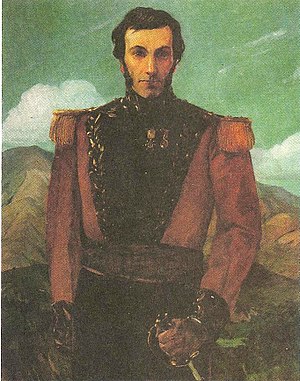
Venezuelas præsidenter / Præsidenterne og deres rækkefølge / Venezuelas præsidenter
Venezuelas præsident er både statsoverhoved og regeringschef i Venezuela. Den nuværende præsidentperiode er på seks år med en forfatningsmæssigt fastsat mulighed for at afholde nyvalg på et hvilket som helst tidspunkt i løbet af periodens sidste tre år. Den 15. februar 2009 afskaffedes en tidligere bestemmelse om at begrænse en præsidents embedstid til to perioder efter en folkeafstemning.